Abraham Vinck

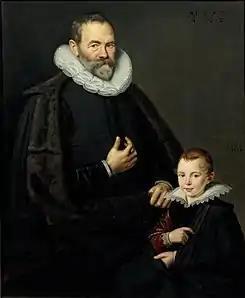
"Portrait of Hans Martens and his son David"

Art historian Marijke Osnabrugge believes that Abraham Vinck briefly returned to Naples in 1615 and again between 1617 and 1618. However, the Italian art historian Giuseppe Porzio has pointed out that another painter also named Abraham Vinck (or Vinx), who was somewhat younger, worked in Napels in the 1610s. This painter created an altarpiece for the Seminario Arcivescovile in Aversa which he signed.